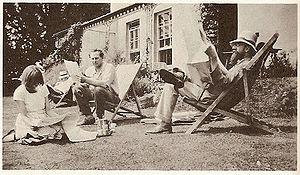
Giles Lytton Strachey, né le 1ᵉʳ mars 1880 à Londres en Angleterre et mort le 21 janvier 1932 à Ham dans le Wiltshire en Angleterre, est un écrivain et critique britannique. Il a établi une nouvelle forme de biographie, dans laquelle l'interprétation psychologique et la sympathie se doublent d'humour et d'irrévérence.
Le Bloomsbury Group, également appelé Bloomsbury Set, ou simplement Bloomsbury est un groupe qui réunit un certain nombre d'artistes, universitaires et intellectuels britanniques majoritairement diplômés de l’Université de Cambridge et installés à Londres, liés par des liens d’amitié depuis les premières années du XXᵉ siècle jusqu'au début de la Seconde Guerre mondiale. Presque tout ce qui le concerne offre matière à controverse, jusqu'à sa composition et à son nom.